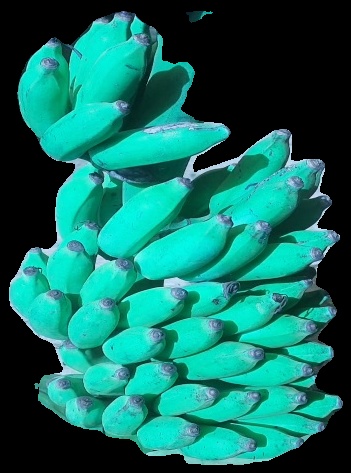
Variety: elakki-bale
Grade: grade3